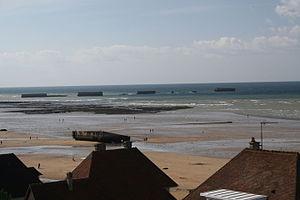
Structures de pont flottant à Arromanches, Normandie, France.